Homosexual behavior in animals

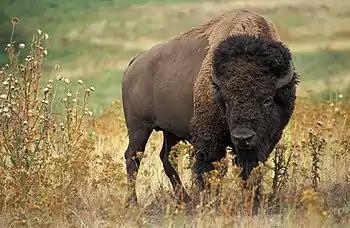
The American bison is a bovine mammal which displays homosexual behavior.

An estimated one-quarter of all black swan pairings are of males. They steal nests, or form temporary threesomes with females to obtain eggs, driving away the female after she lays the eggs. The males spent time in each other's society, guarded the common territory, performed greeting ceremonies before each other, and (in the reproductive period) pre-marital rituals, and if one of the birds tried to sit on the other, an intense fight began. More of their cygnets survive to adulthood than those of different-sex pairs, possibly due to their superior ability to defend large portions of land. The same reasoning has been applied to male flamingo pairs raising chicks.